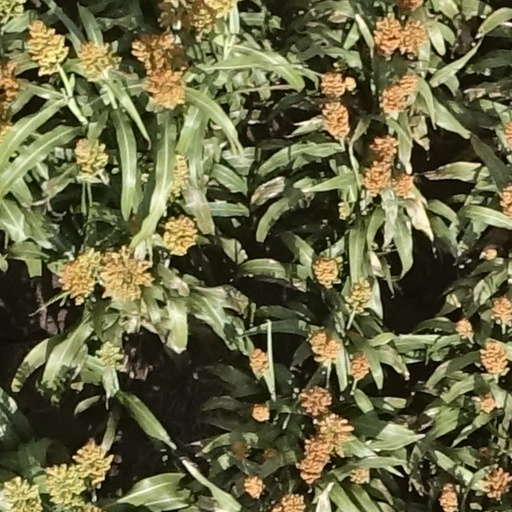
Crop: sorghum